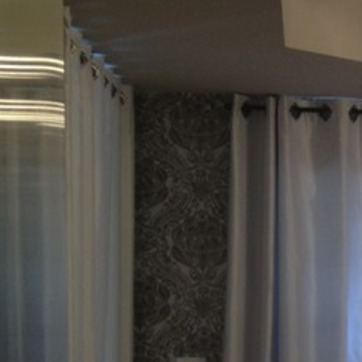
Material: wallpaper